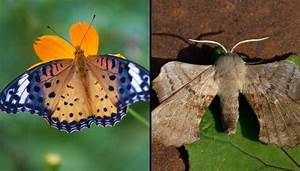
Label: butterfly